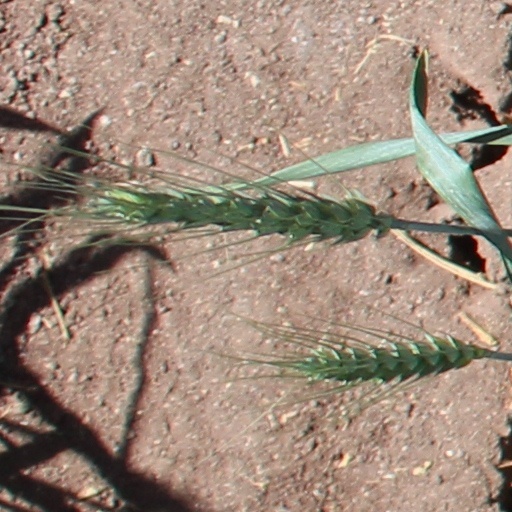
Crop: wheat